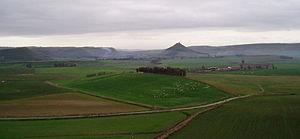
Le Campidano est une plaine qui se trouve dans la partie sud-ouest de la Sardaigne, environ entre 40° et 39° de latitude Nord et 8°30' et 9°30' de longitude Est. Elle s'étend sur une longueur d'environ 100 km entre Cagliari et Oristano, et c'est la plus grande plaine de Sardaigne avec environ 1 850 km².
Les Giara sont des plateaux basaltiques caractéristiques du Sarcidano et de la Marmilla, situés dans le centre-sud de la Sardaigne. Clairement visibles depuis la plaine, ces plateaux apparaissent sous les traits caractéristiques d'immenses forteresses naturelles, formant des bastions avec des murs et des escarpements autrefois inaccessibles. À l'instar des mesas mexicaines, de nombreux archéologues pensent qu'ils ont été utilisés par les Sardes de la culture nuragique comme dernier rempart de résistance contre les invasions des Carthaginois puis des Romains. En effet, le long du périmètre sommital de la Giara de Gesturi, on peut toujours observer 24 nuraghes.